William Bagot, 2nd Baron Bagot

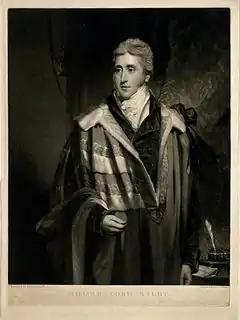
Mezzotint portrait of William Bagot, 2nd Baron Bagot, by George Clint

William Bagot, 2nd Baron Bagot (11 September 1773 – 12 February 1856), was a British peer.